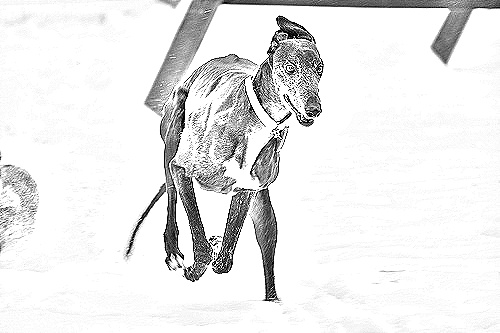
Portrait style: Sketch Portrait